Cecil Travis

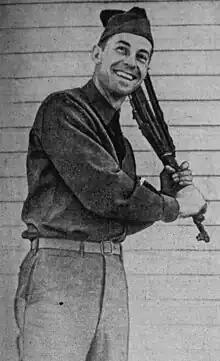
Travis during his time in the United States Army, circa 1942.

Cecil Howell Travis (August 8, 1913 – December 16, 2006) was an American professional baseball player and scout. He played his entire career in Major League Baseball as a shortstop and third baseman for the Washington Senators from 1933 to 1947, losing four seasons to military service during World War II. He led the American League in hits in and his career batting average of .314 is a record for American League shortstops, and ranks third among all shortstops behind Honus Wagner (.327) and Arky Vaughan (.318).